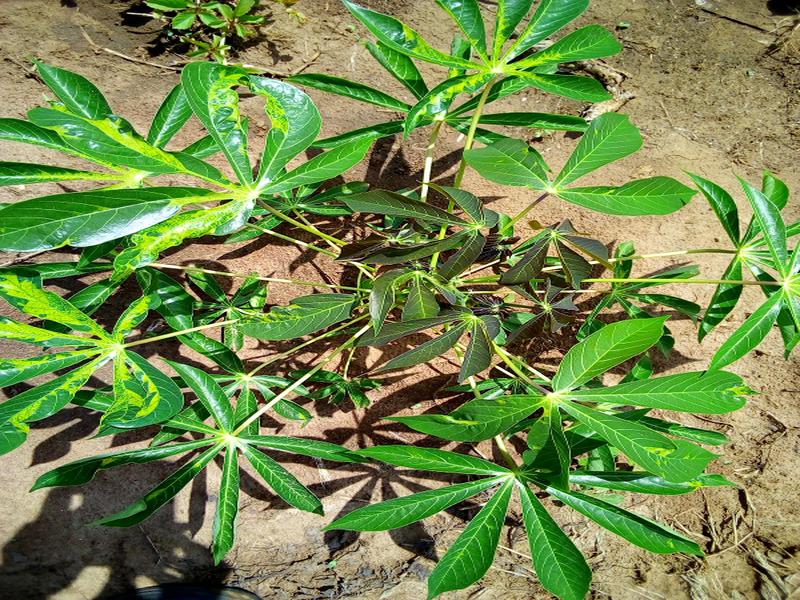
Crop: cassava
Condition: mosaic_disease